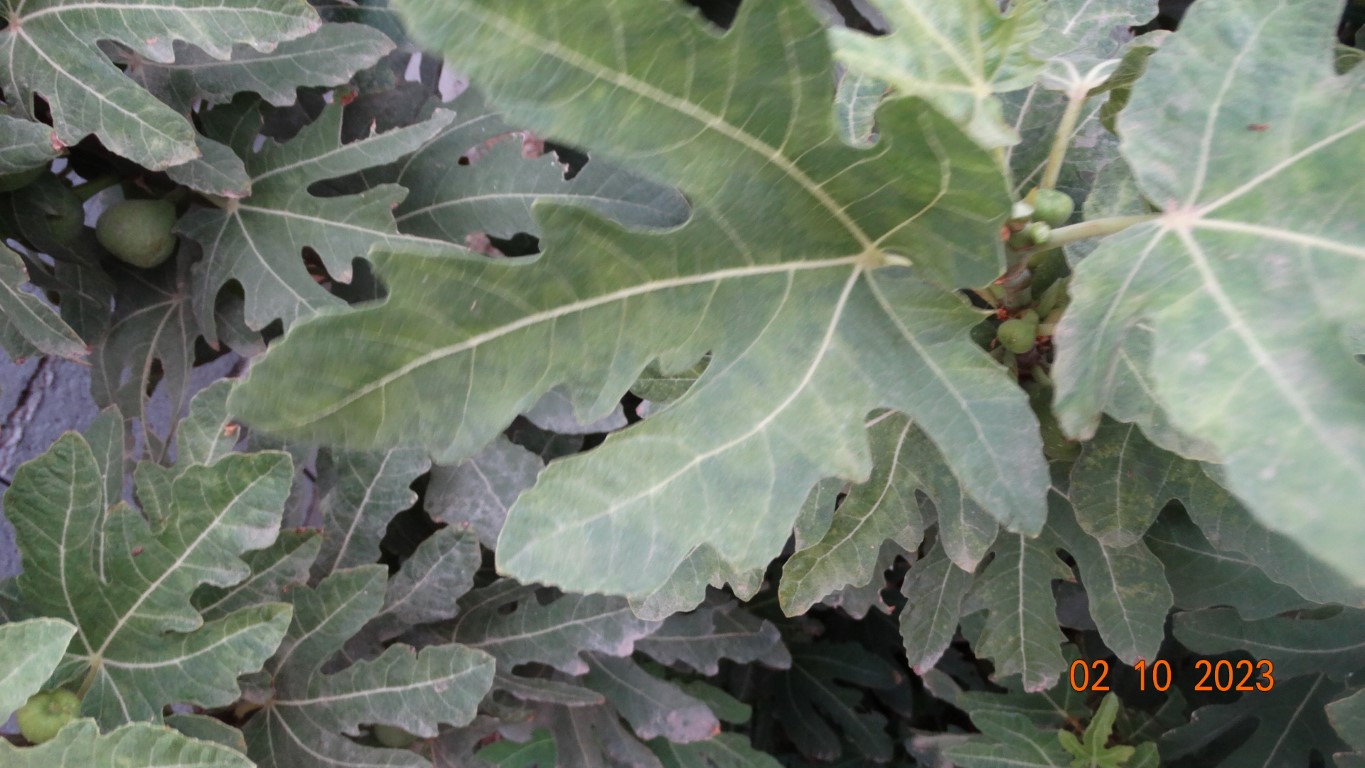
Label: healthy